Turquerie

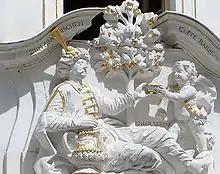
Relief of a young, cherub-like boy passing a cup to a reclining man with a moustache and hat. The sculpture is white with gold accents on the cup, clothes, and items.

When coffee was first imported to Europe, locals looked to its place of origin to better understand the new phenomenon. Ottoman scholars—who had been studying the plant for centuries and were producing relevant, new sources—became the main reference for Edward Pococke and Antoine Galland’s written works on coffee. Academia, such as this, was a key component within coffeehouse culture. The history of coffee in Europe as a product was inextricably linked to this culture. It was “an institution and a set of customs…transferred from one region to another,” in this case from the Ottoman Empire to western Europe. The introduction of coffee to the European scene was neither new nor just a common consumable good; it was a direct result of “Ottoman mediation.”